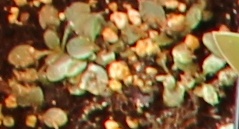
Label: Horseweed